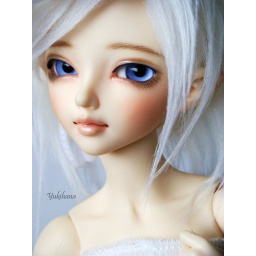
Mnf Juri dressed all in white with her new blue eyes